Hampshire and Isle of Wight Constabulary

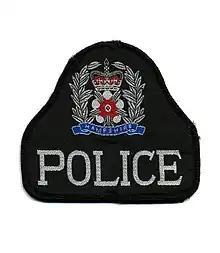
Hampshire Constabulary Patch

Between 2013 and 2017, a number of police stations were closed and sold, while others had their public facilities closed. The need to reduce costs also led to the formation of a Joint Operations Unit with Thames Valley Police which, during the course of 2012, saw the amalgamation of Roads Policing Units, Training, Firearms and Dog Units of the two forces. The IT departments of the forces merged in early 2011. In April 2015, Hampshire Constabulary announced a "new-look policing model", beginning a major reorganisation.